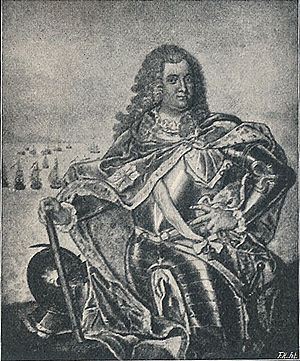
Søslaget ved Femern (1715) / Baggrund
Christian Carl Gabel
Christian Carl Gabel 1679-1748. Viceadmiral og stiftamtmand.
Slaget ved Femern, også kendt som slaget på Kolberger Heide, var et søslag om herredømmet over den vestlige del af Østersøen i 1715. Slaget øst for Femern skete lige før det planlagte svenske søtogt mod Svensk Forpommern, hvis formål var at knuse den danske-norske orlogsflåde. I dette slag mødte Peter Wessel fregatten Hvide Ørn for et endeligt opgør.